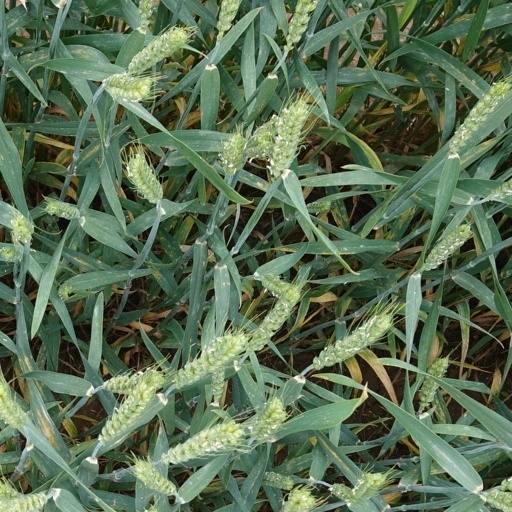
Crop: wheat